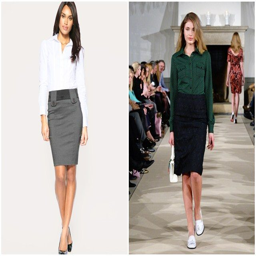
how to find garment as per body type